Montgomery Blair

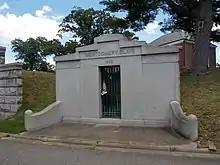
The Montgomery Blair mausoleum in Rock Creek Cemetery

After several years afflicted with "inflammation of the spinal membranes," he died in Silver Spring, Maryland on July 27, 1883.